1862–63 United States Senate elections

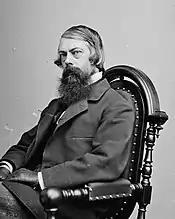
Senator Samuel G. Arnold

Republican Lieutenant Governor of Rhode Island Samuel G. Arnold was elected September 5, 1862 to finish Simmons's term.